Boyd Gaming

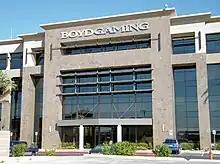
Boyd Gaming's current headquarters in unincorporated Spring Valley, a Las Vegas suburb

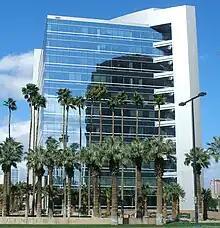
Boyd Gaming's Executive headquarters at Howard Hughes Center

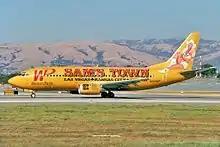
A Western Pacific Airlines jet in the Sam's Town color scheme, c. 1997

Although the Boyd family had been involved in the Las Vegas casino industry for decades, Boyd Gaming Corporation wasn't founded until January 1, 1975, when the company was formed to develop and operate the California Hotel and Casino in downtown Las Vegas. Then known as the Boyd Group, the company initially had 75 investors.